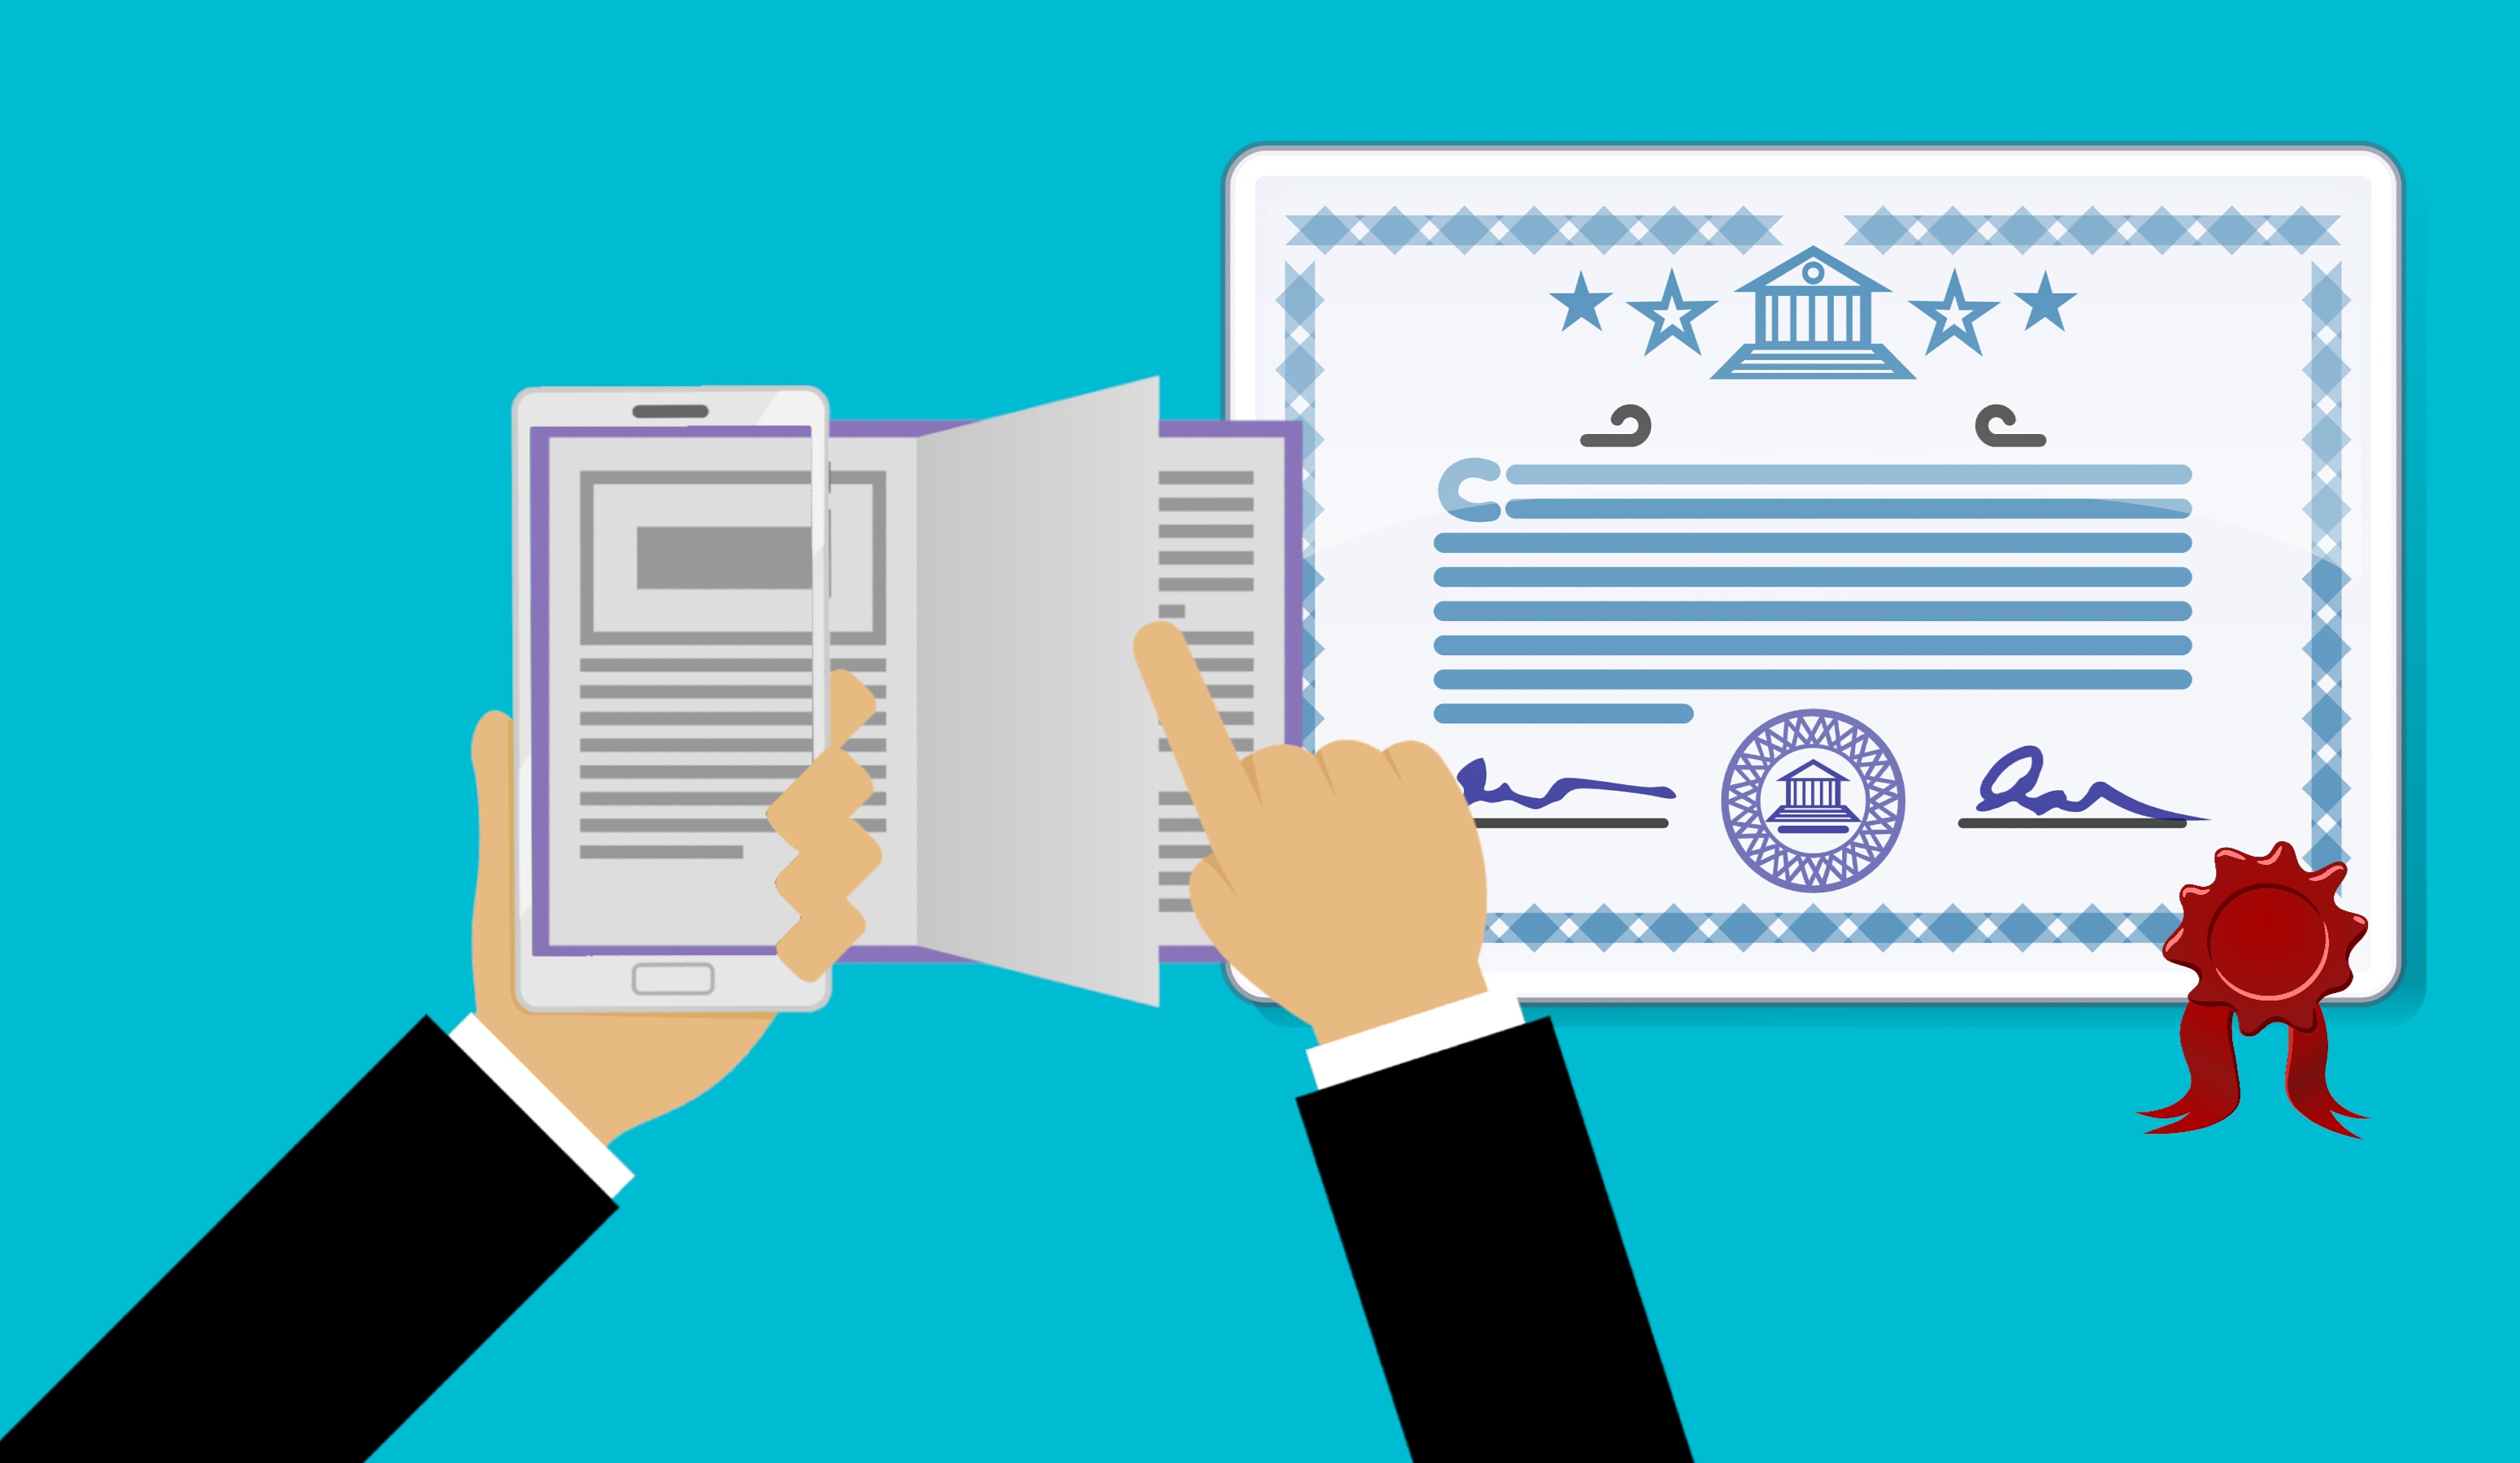
degree, certificate, online, courses, college, illustration, line, graphic design